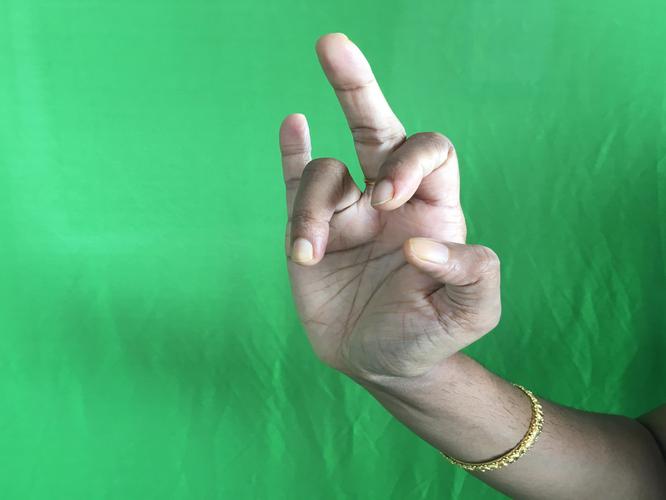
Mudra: Shukatundam
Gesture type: single_hand